Sawley Abbey

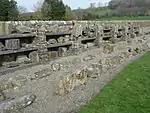
A display of stones found around the site.

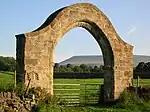
A gateway reconstructed in 1962.

Arthur Darcy acquired the abbey and wrote to Thomas Cromwell about his search for one the abbey's chalices and financial records. By 1561 the abbey site was among the former monastic lands owned by Henry Darcy, the son of Sir Arthur Darcy. Parts of the northern end of the west range may have been incorporated into a house which was still standing around 1850. An isolated wall containing a fireplace, which survives to a height of , could have been reused in the post-medieval building. Elements of the abbey have been also incorporated into other buildings including carvings on the chancel screen at All Hallows Church, Great Mitton, a two-storey bay window at Little Mearley Hall, Mearley, along with decorated stonework at Middop Hall, Middop, and at Southport Farmhouse, Sawley.